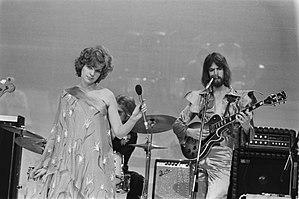
Les Pays-Bas ont participé au Concours Eurovision de la chanson 1975 à Stockholm, en Suède, le 22 mars 1975. C'est la 20ᵉ participation néerlandaise au Concours Eurovision de la chanson.